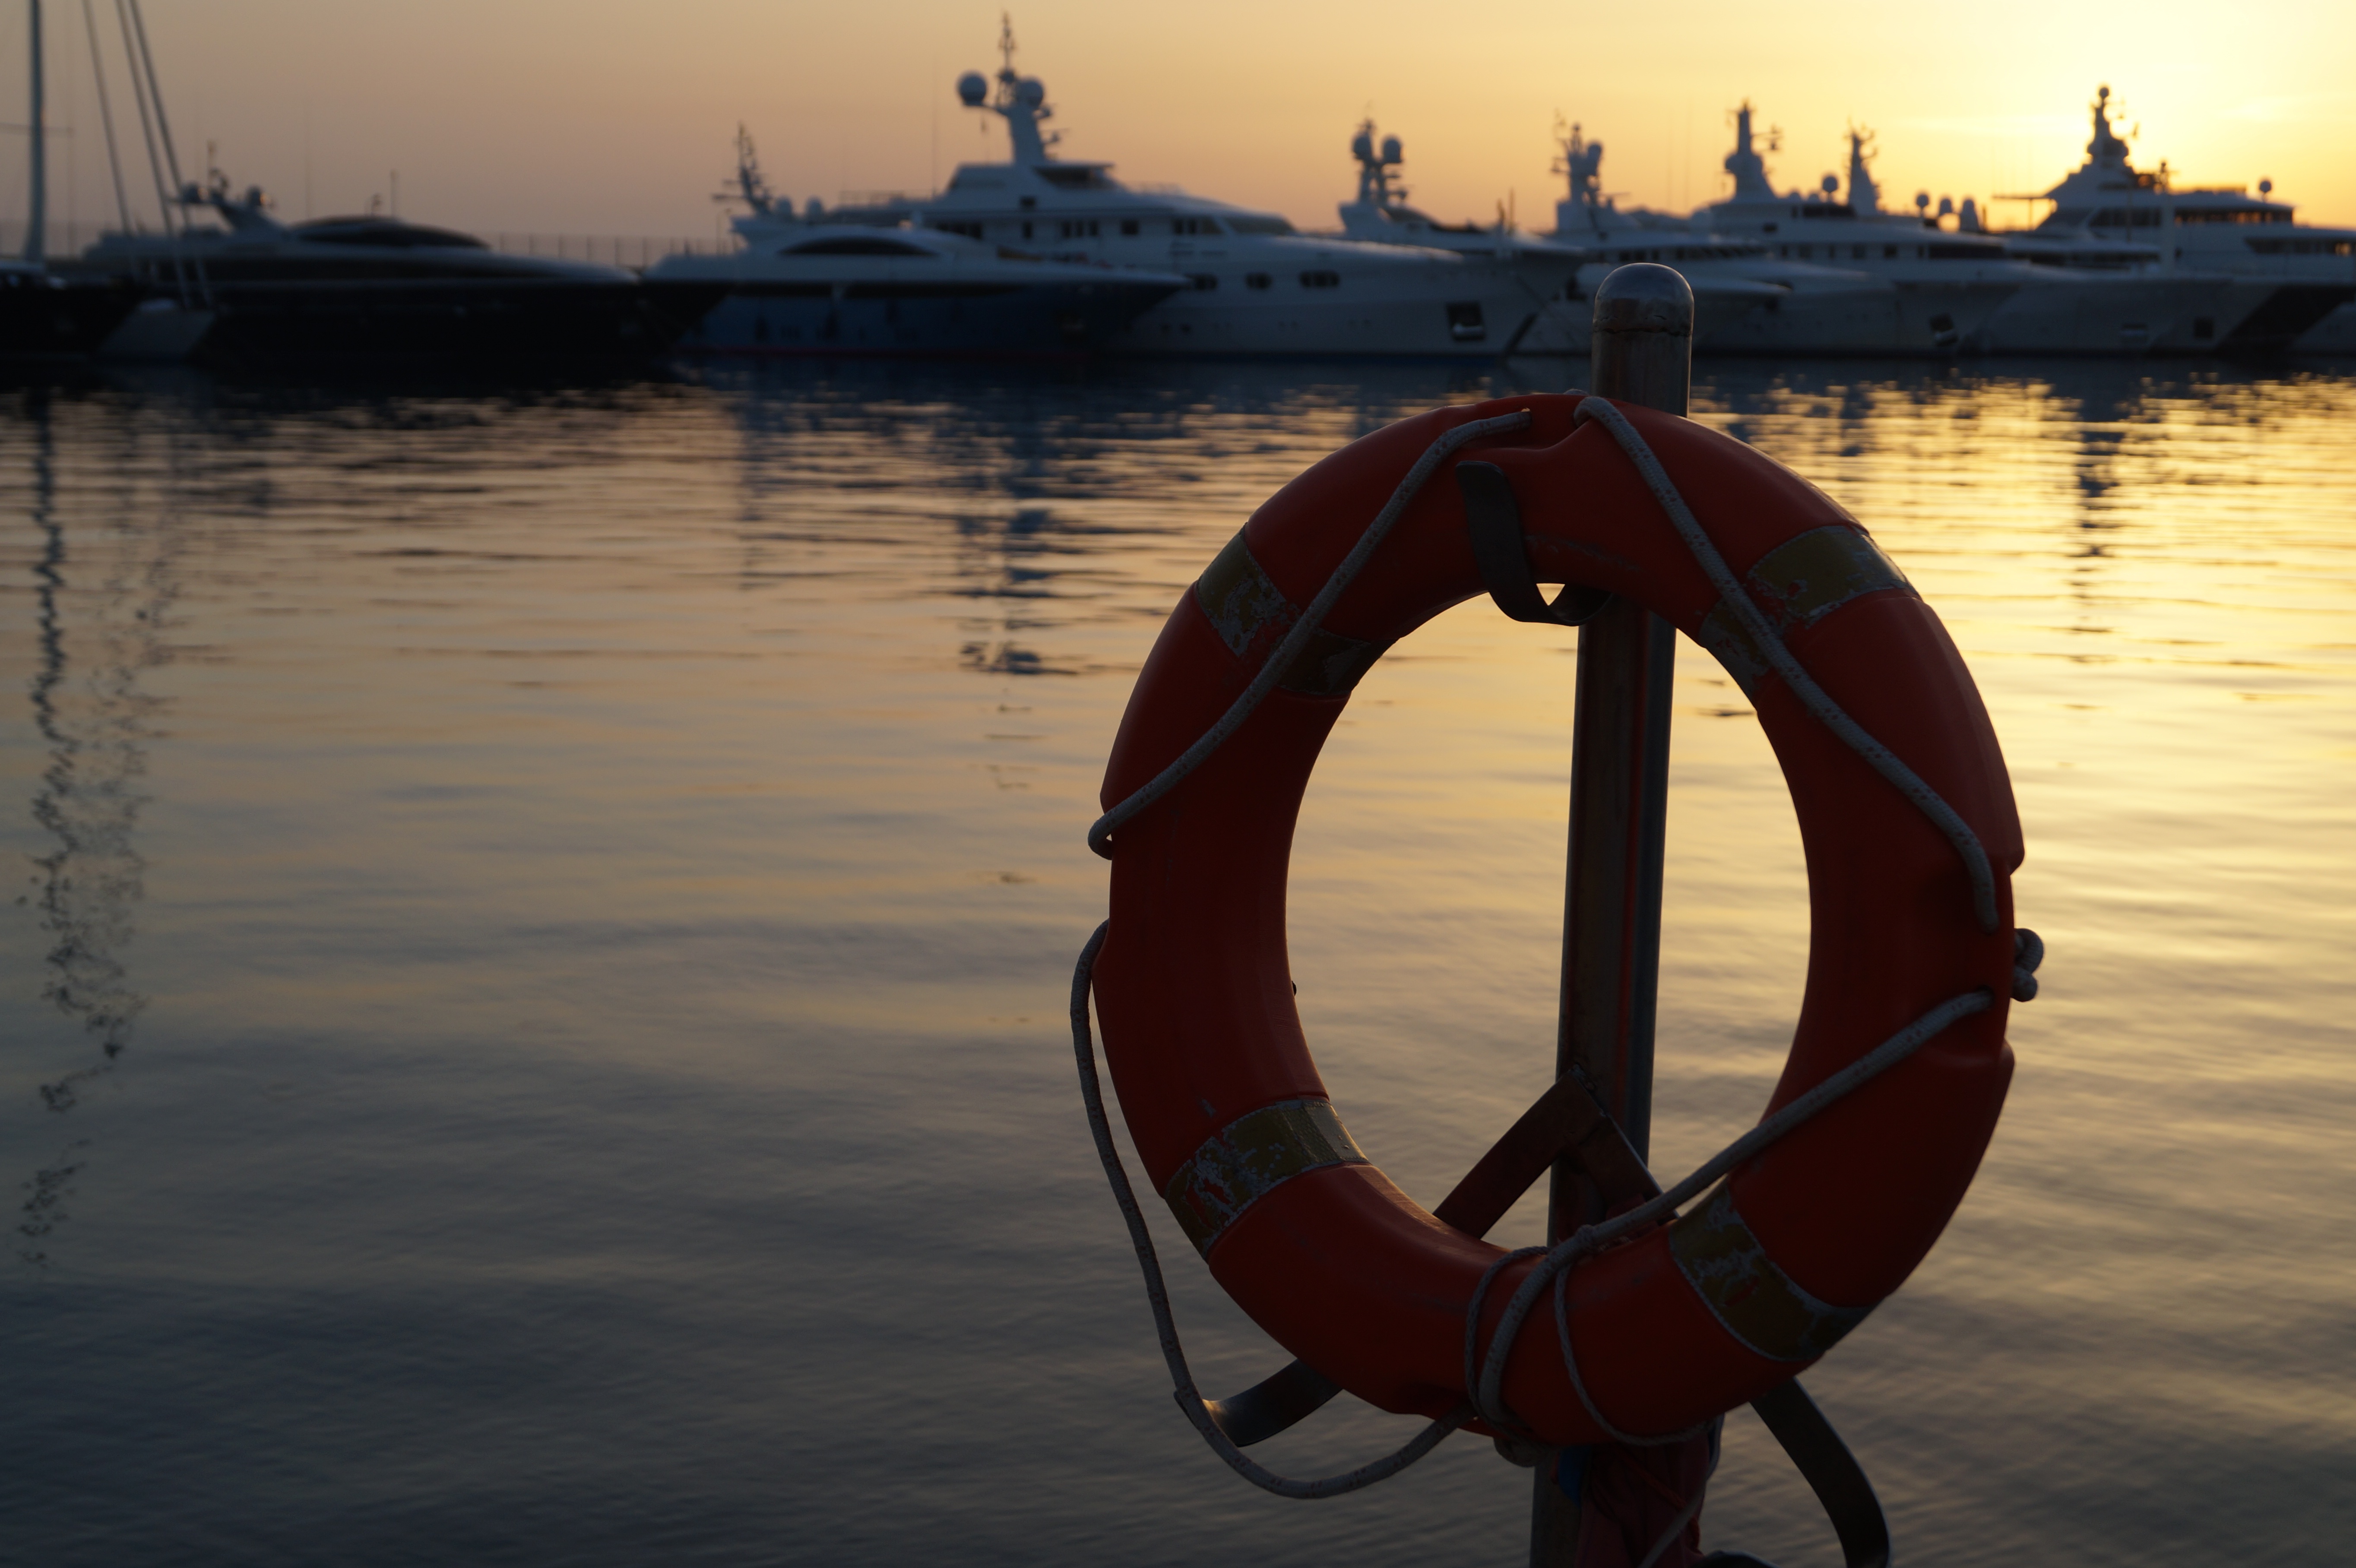
sea, sunset, boat, evening, reflection, vehicle, sailboat, sail, watercraft